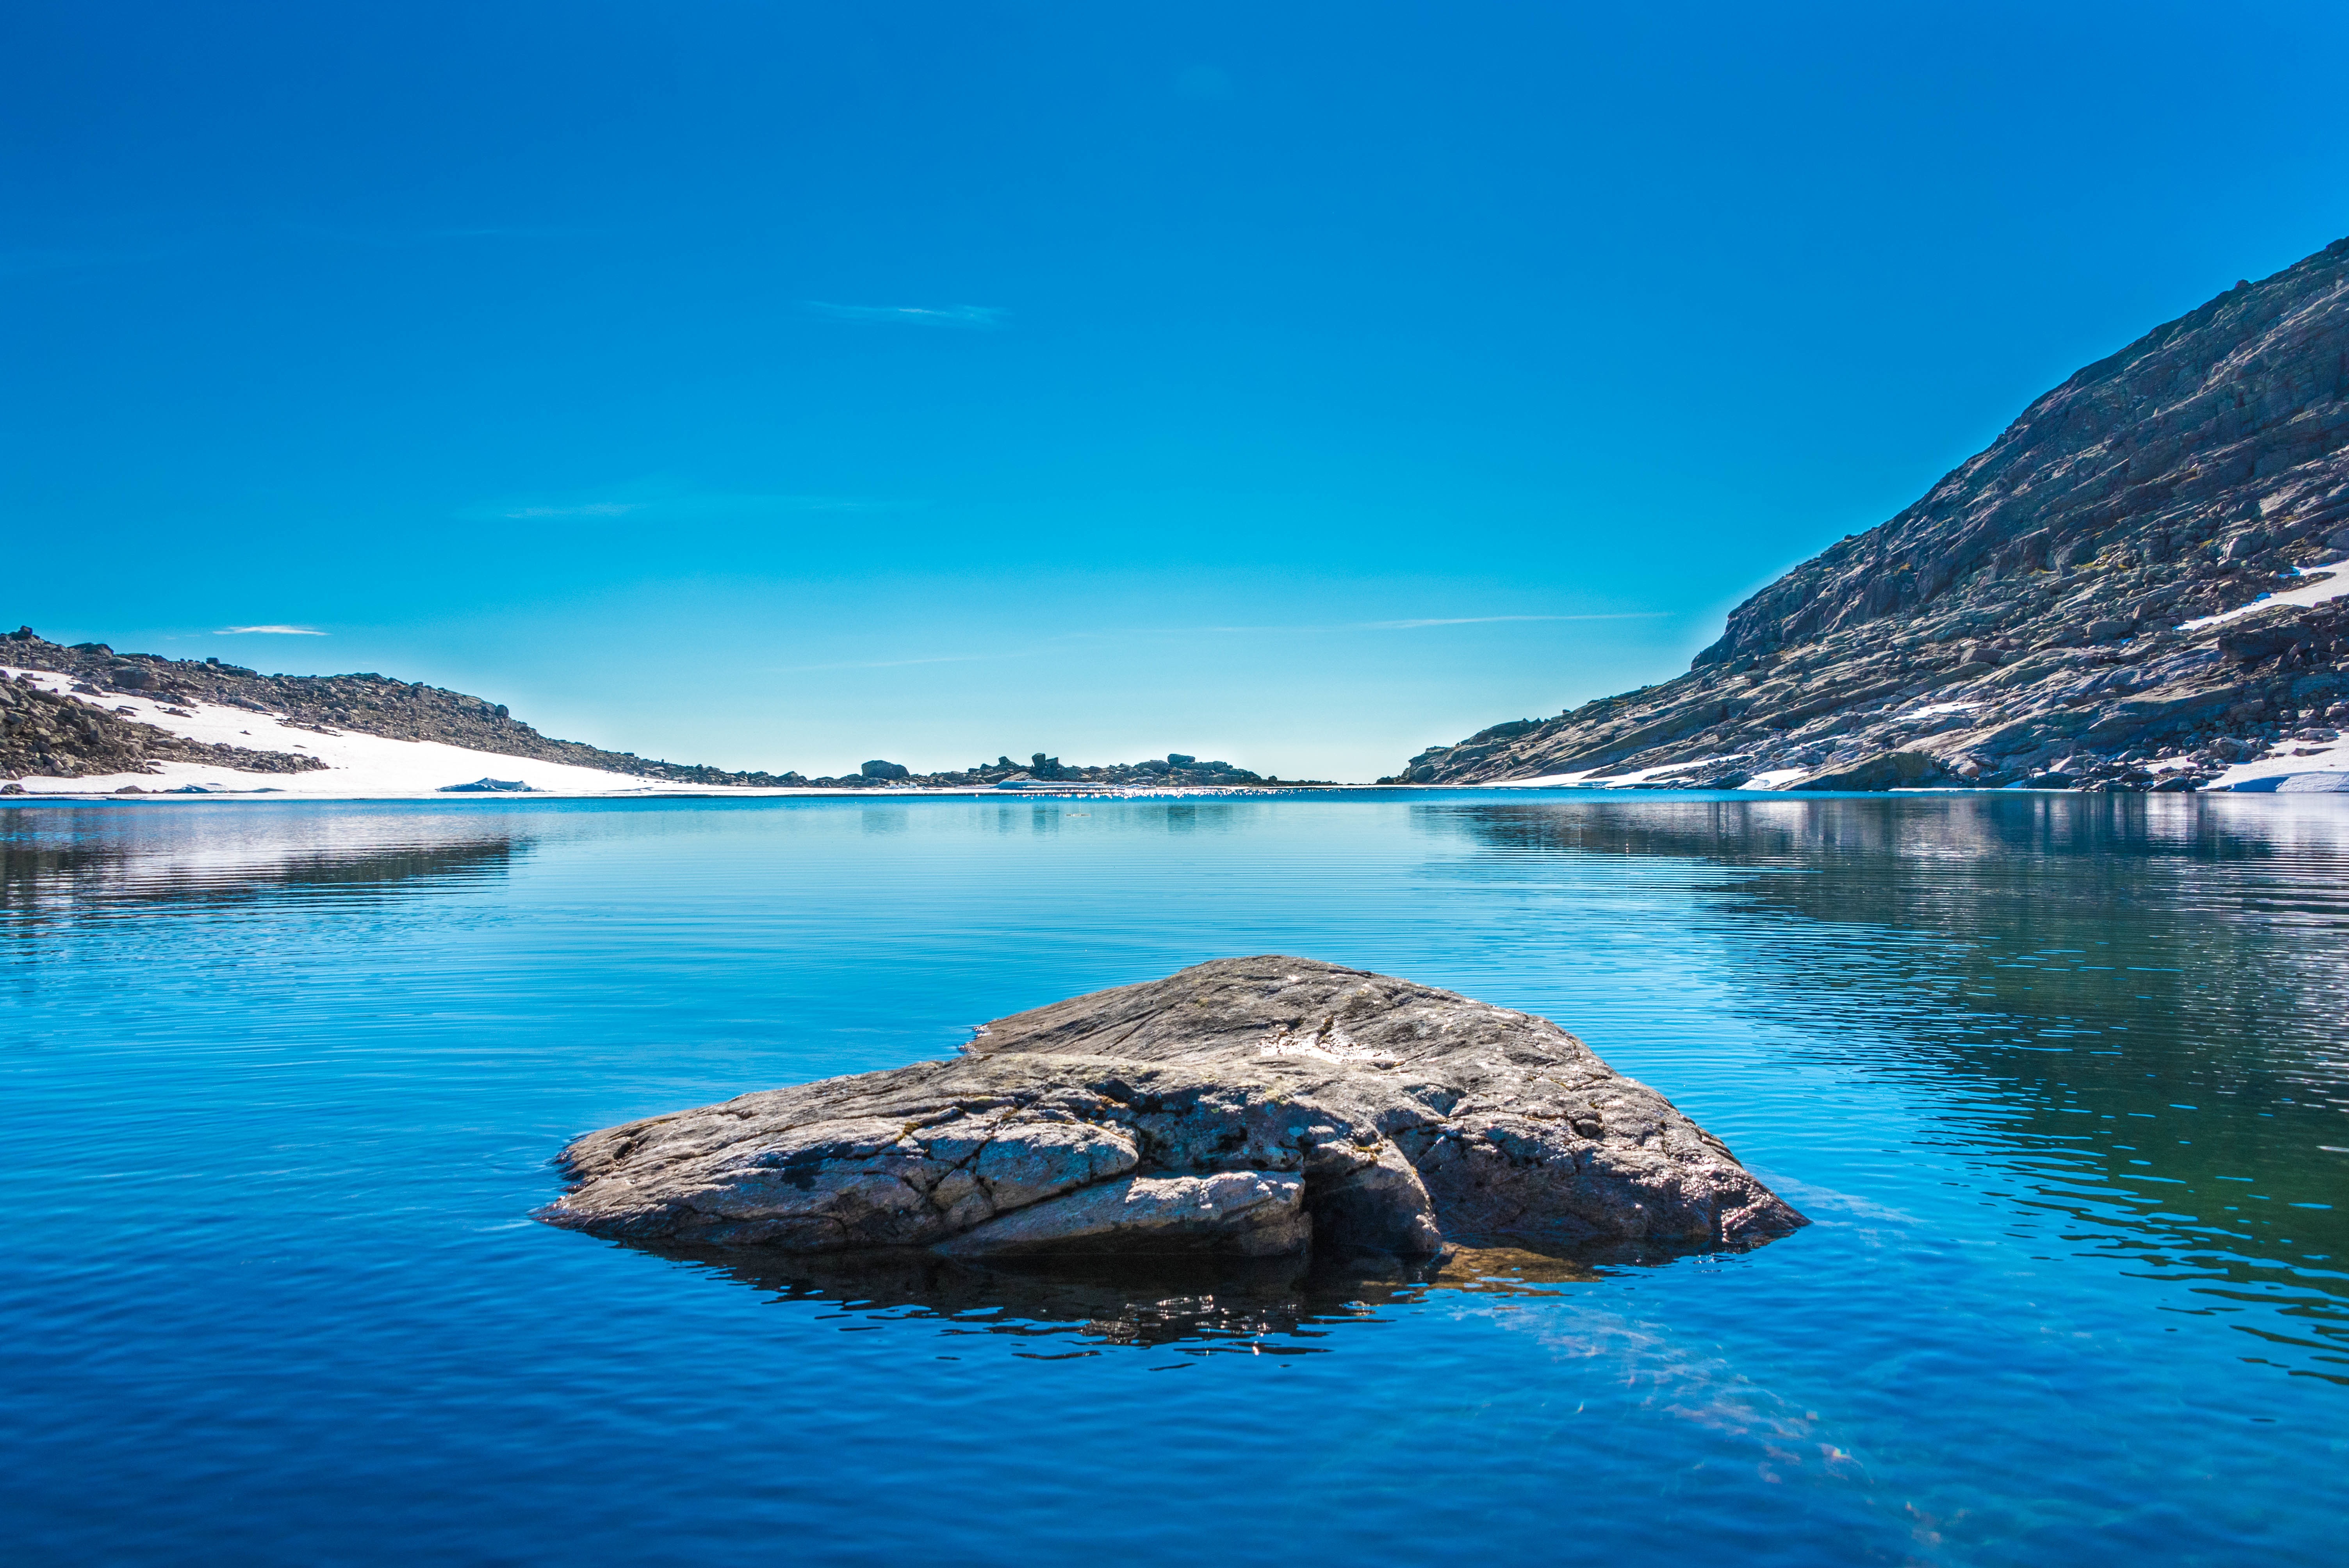
sea, coast, water, nature, ocean, mountain, sky, shore, lake, mountain range, cove, reflection, tranquil, scenic, natural, scenery, lagoon, bay, fjord, reservoir, terrain, archipelago, loch, crater lake, cape, islet, landform, arctic ocean, geographical feature, glacial landform